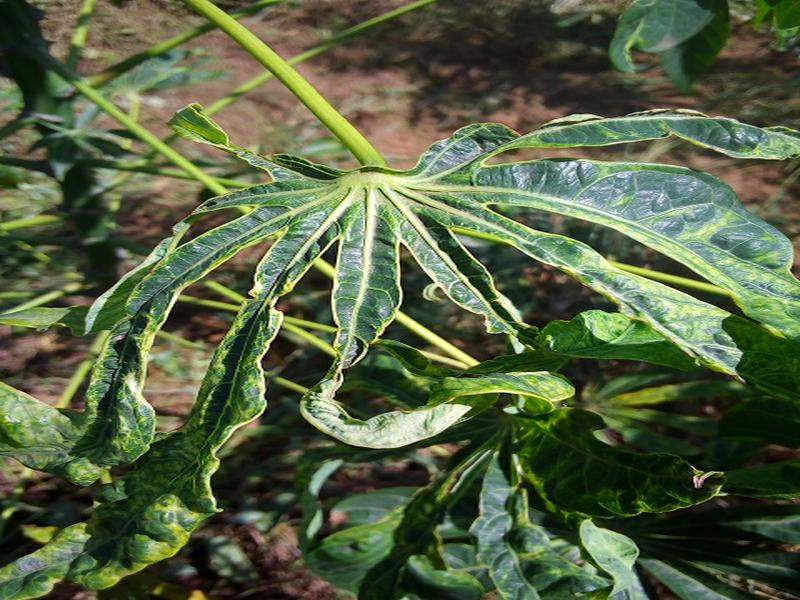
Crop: cassava
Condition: mosaic_disease